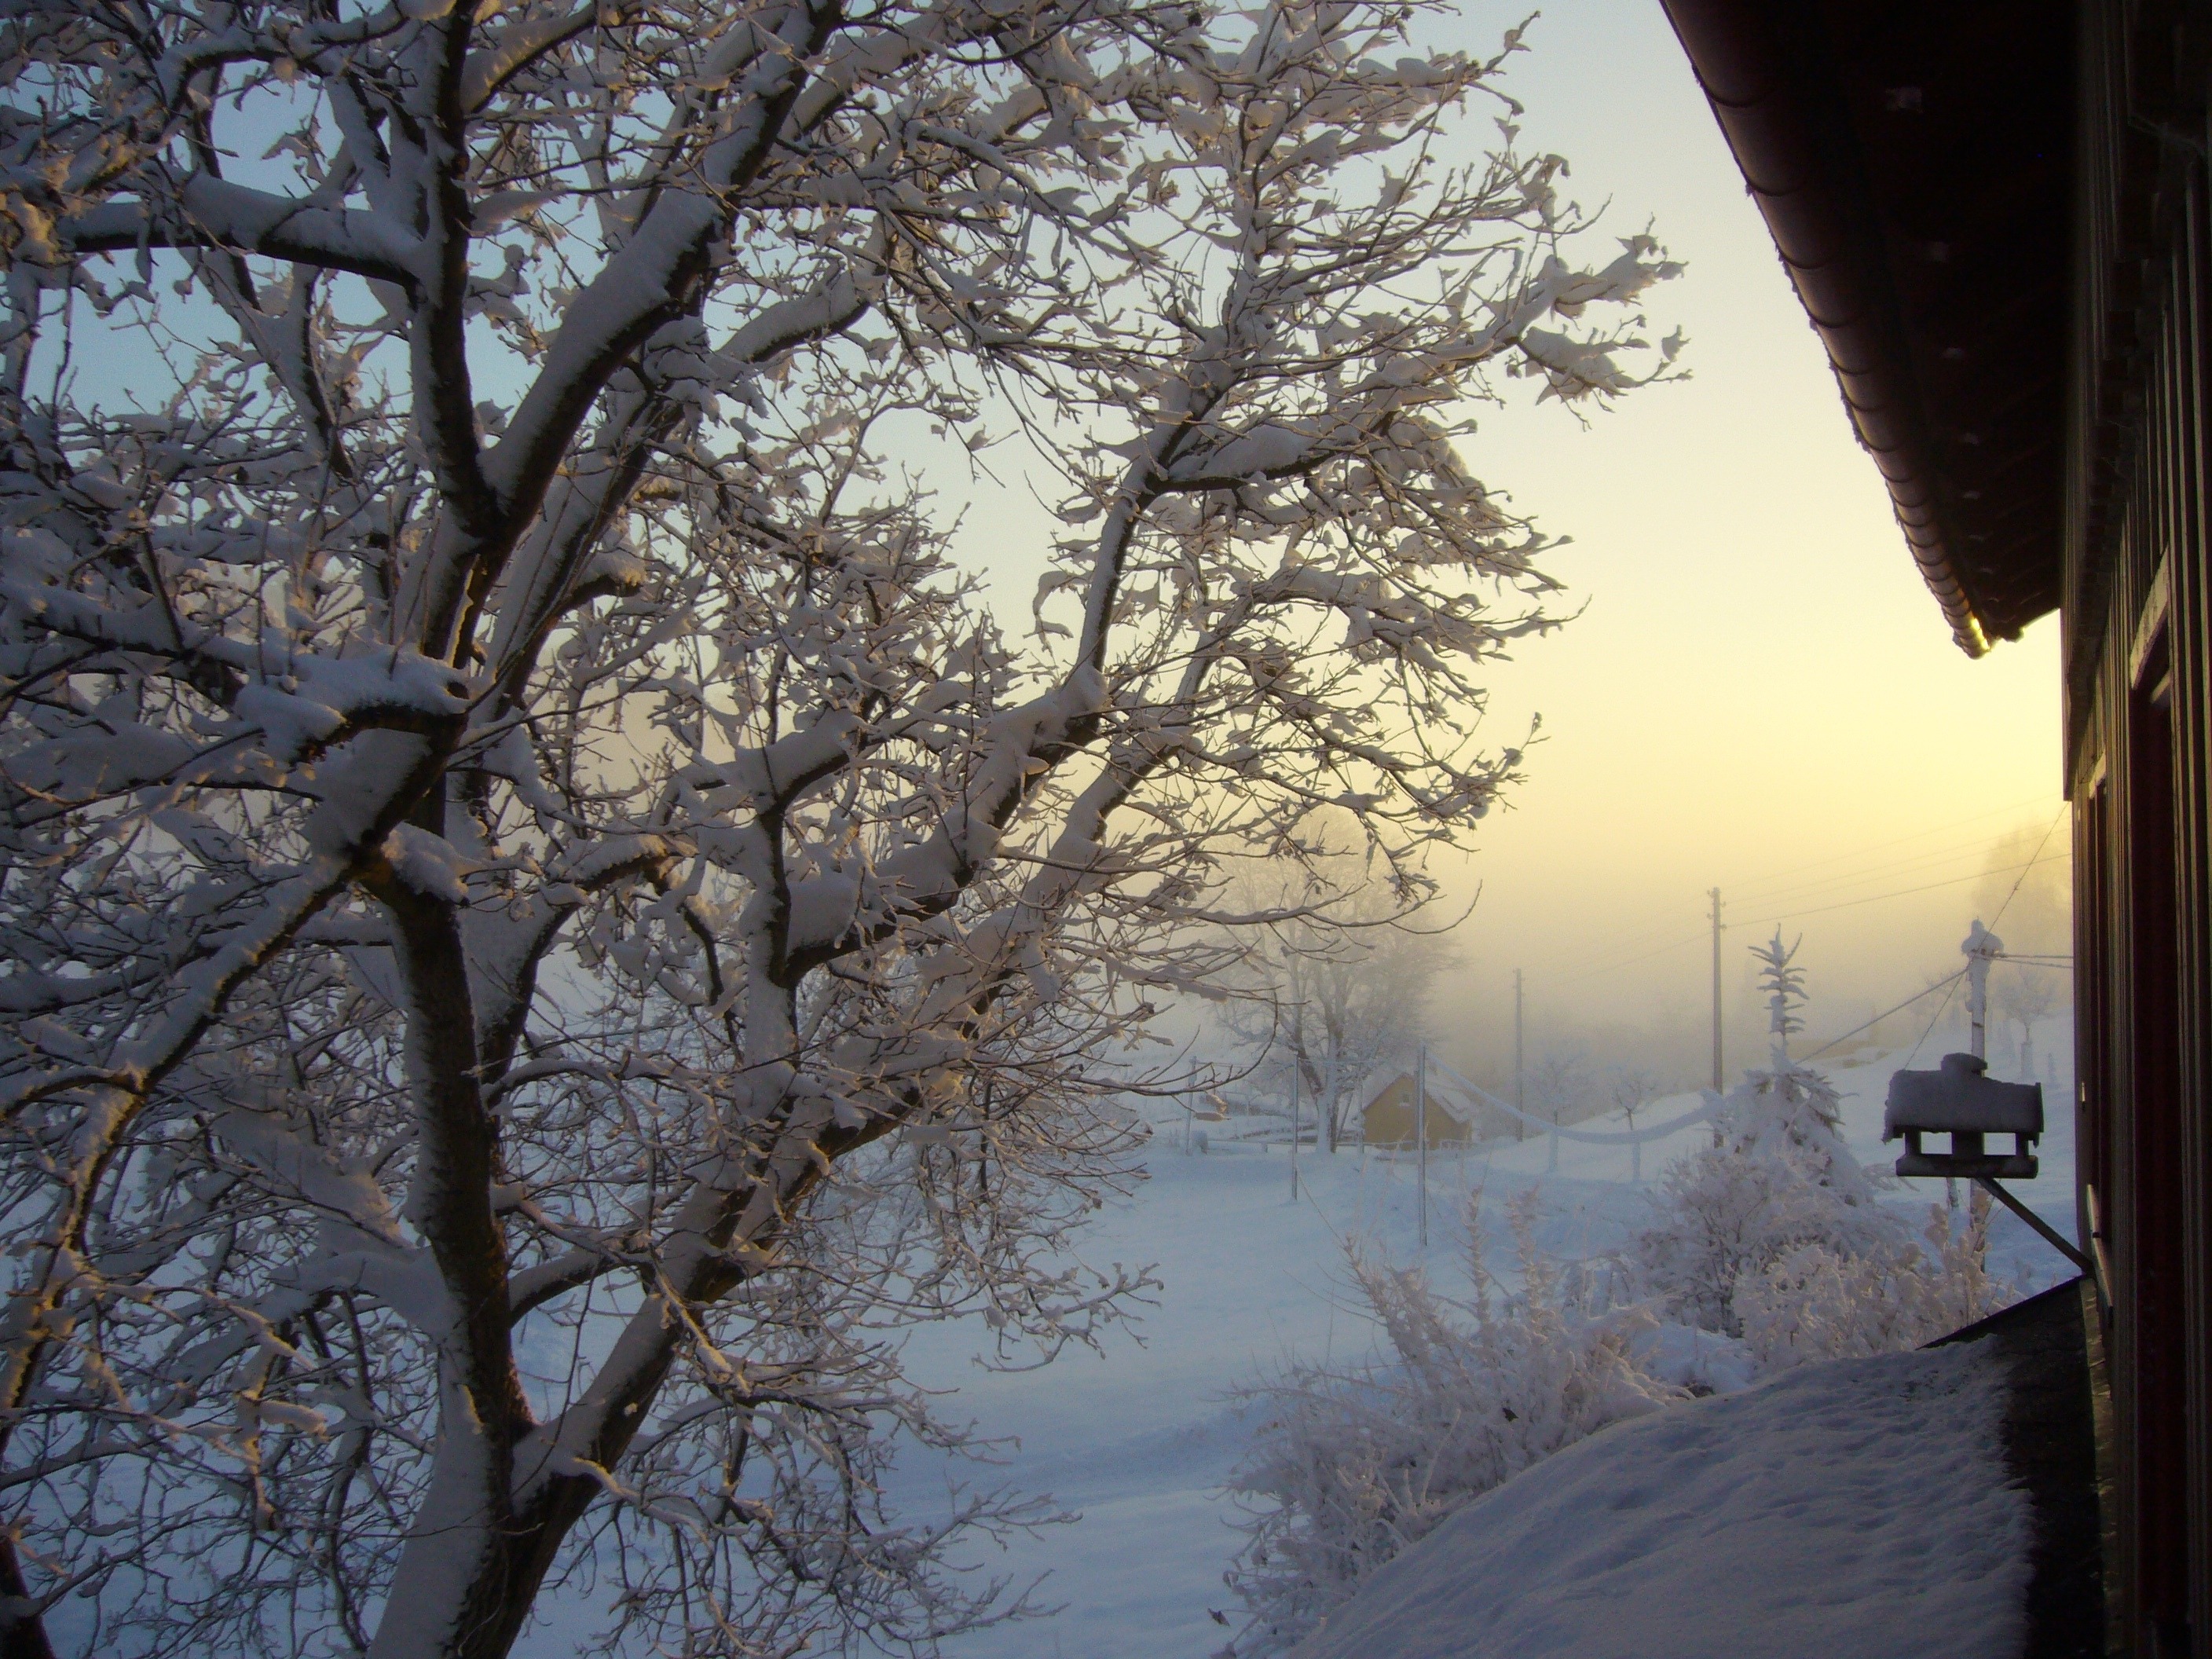
landscape, tree, branch, snow, winter, plant, sunlight, morning, flower, frost, spring, weather, season, winter blast, morgenstimmung, freezing, atmospheric phenomenon